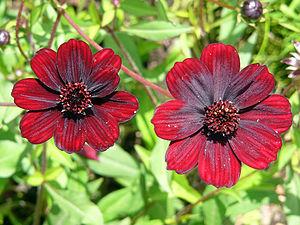
Fleur dans les jardins du château de Torosay.
Argyll and Bute est le deuxième council area de l'Écosse et région de lieutenance en superficie. Il s'agit d'une région rurale, 23ᵉ en population, orientée vers les services et le tourisme. La région a un volet maritime important, comportant plus de 3 000 km de côtes avec des îles à l'histoire importante pour l'Écosse, telles que Iona. La région est considérée sur le plan historique comme le « berceau de l'Écosse », car elle est le point d'entrée d'où les Gaëls venant d'Irlande ont amené leur langue et culture, formant le royaume de Dál Riata. La région est restée longtemps en bordure du pouvoir central, parfois sous l'égide des Norvégiens, puis séparée comme royaume du Seigneur des Îles.
Cosmos atrosanguineus est une espèce du genre Cosmos originaire du Mexique.